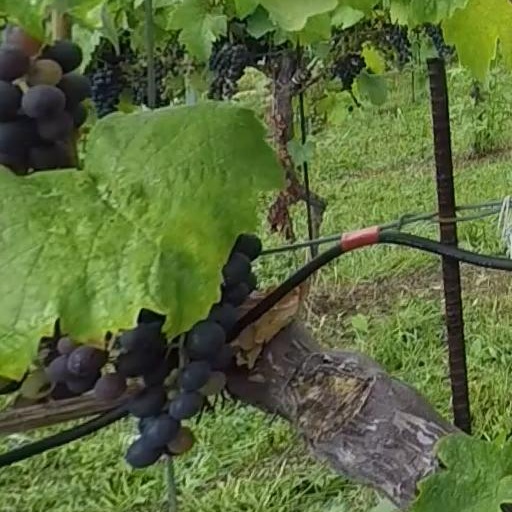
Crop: grape